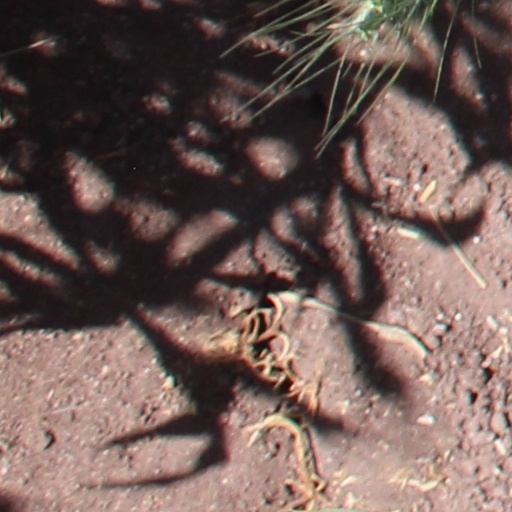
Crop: wheat